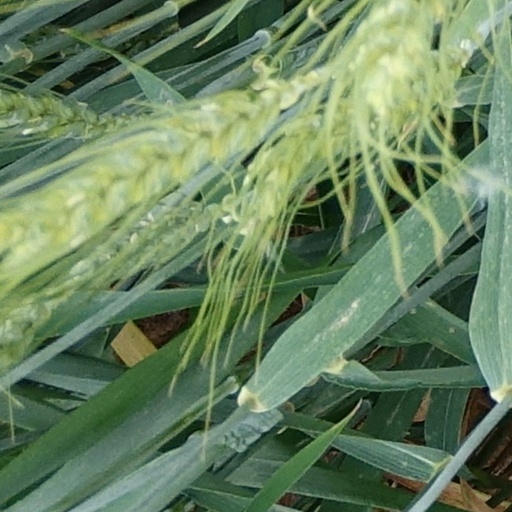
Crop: wheat